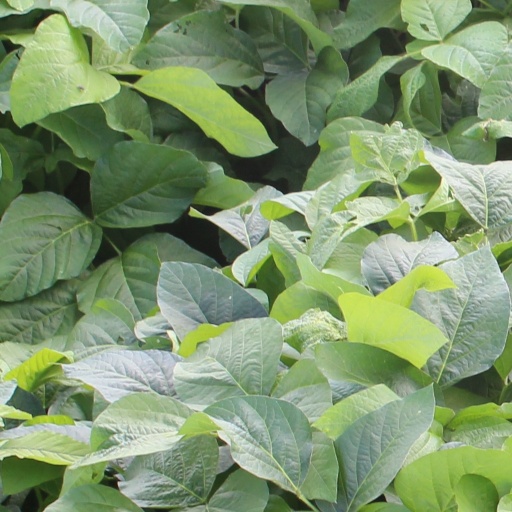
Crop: soybean